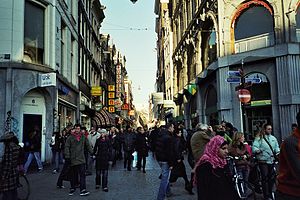
Nieuwendijk
Indgang til Nieuwendijk fra Dampladsen
Nieuwendijk er en gade i Amsterdam. Gaden forbinder Kalverstraat med Haarlemmerstraat og ligger ved Hovedbanegården. Gaden er en gågade og en af de vigtigste indkøbsgader sammen med P.C. Hooftstraat og Kalverstraat